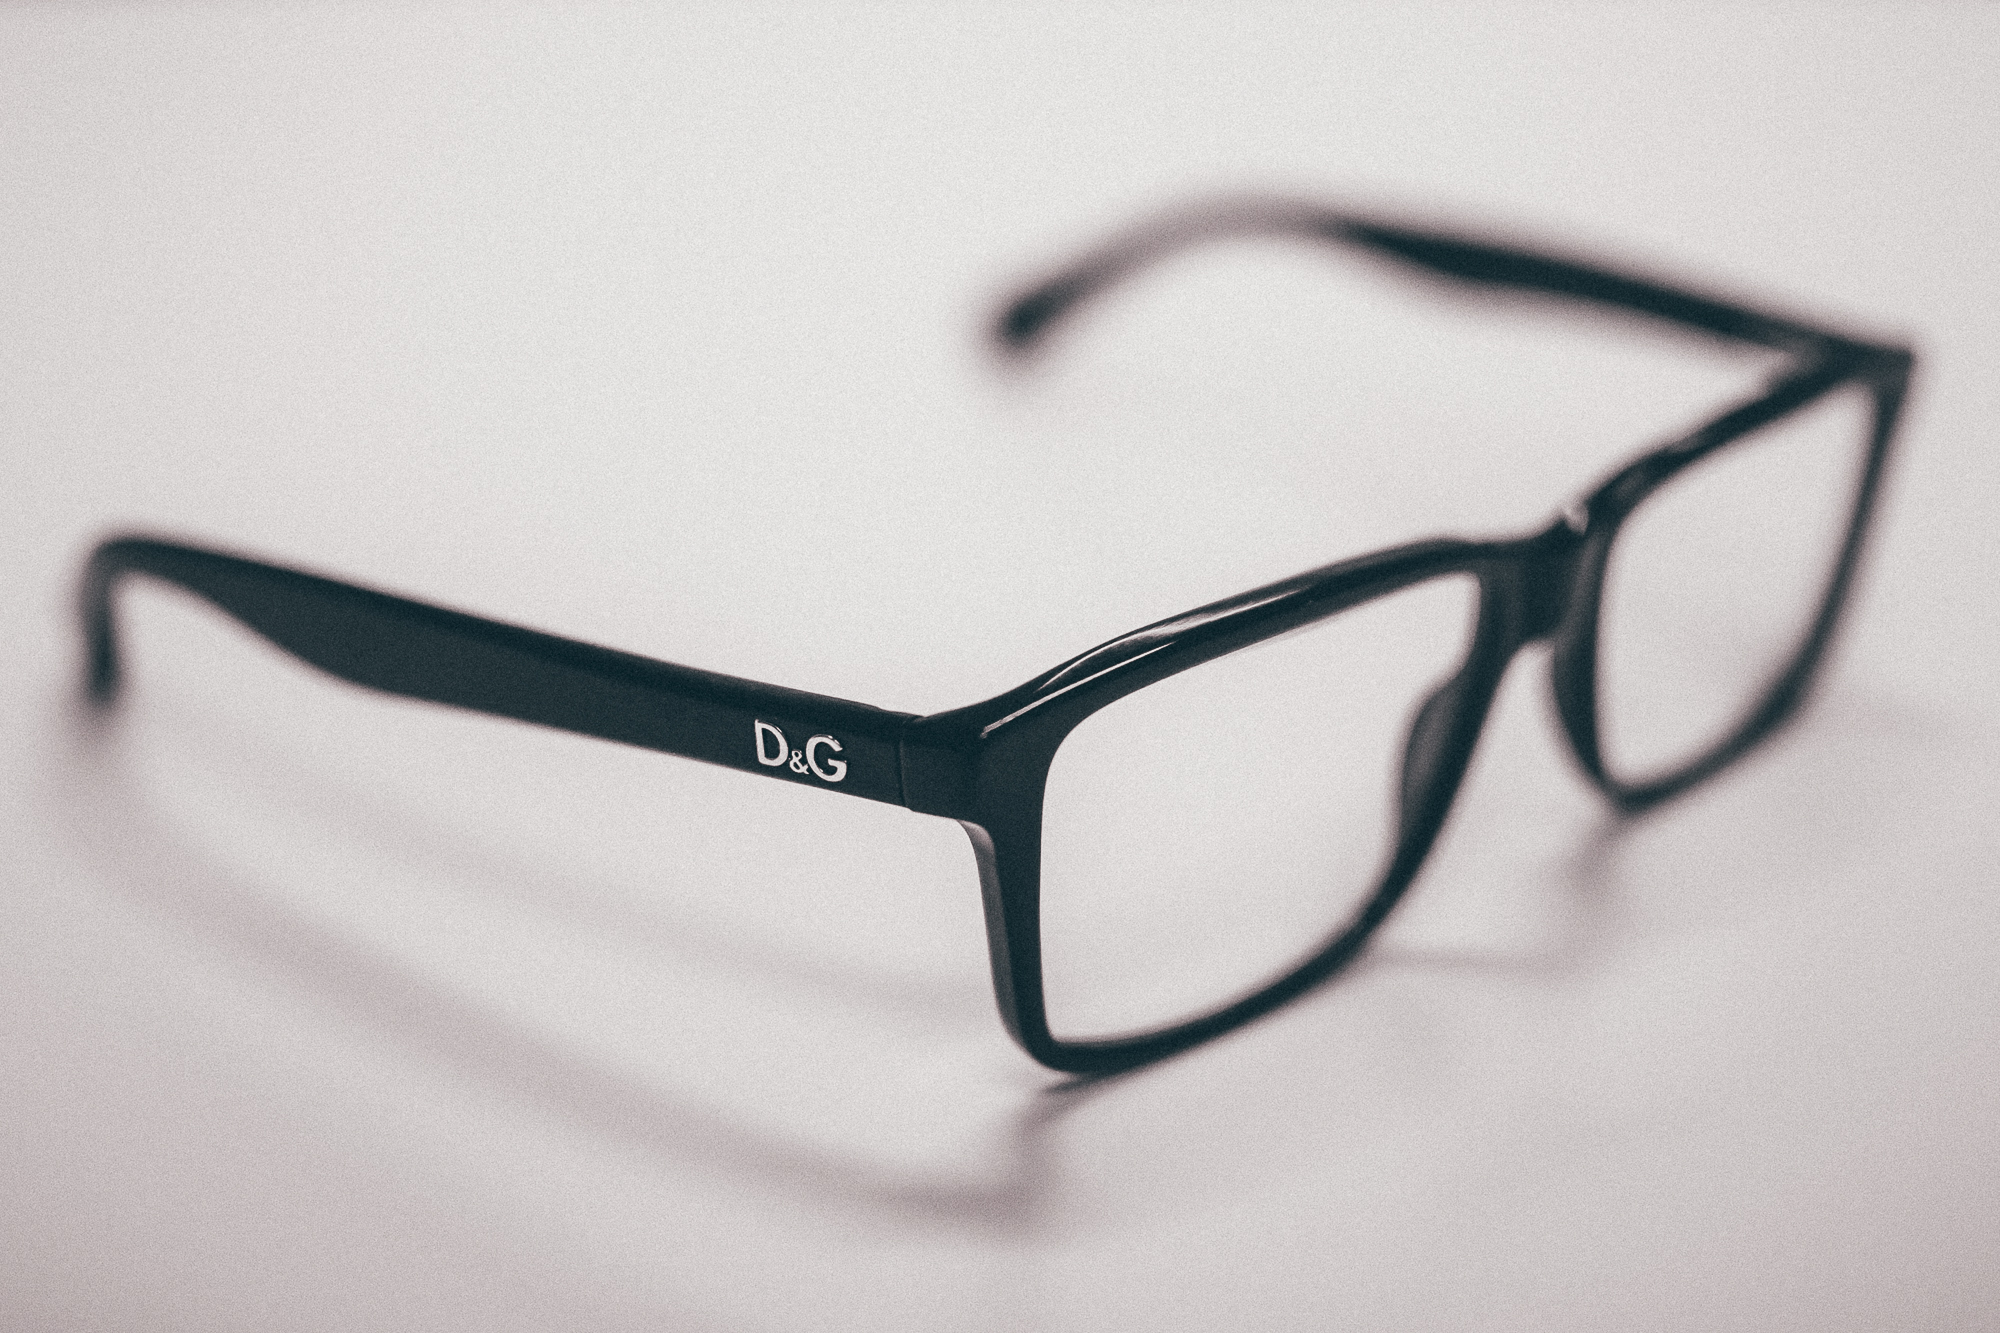
sunglasses, glasses, eyewear, dolce gabbana, vision care